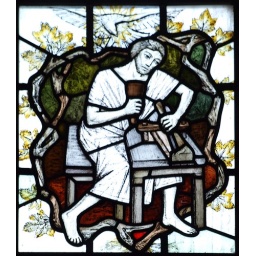
Small stained glass panels by Lawrence Lee in the nave windows of Guildford Cathedral. Assisted by Janet Christofferson